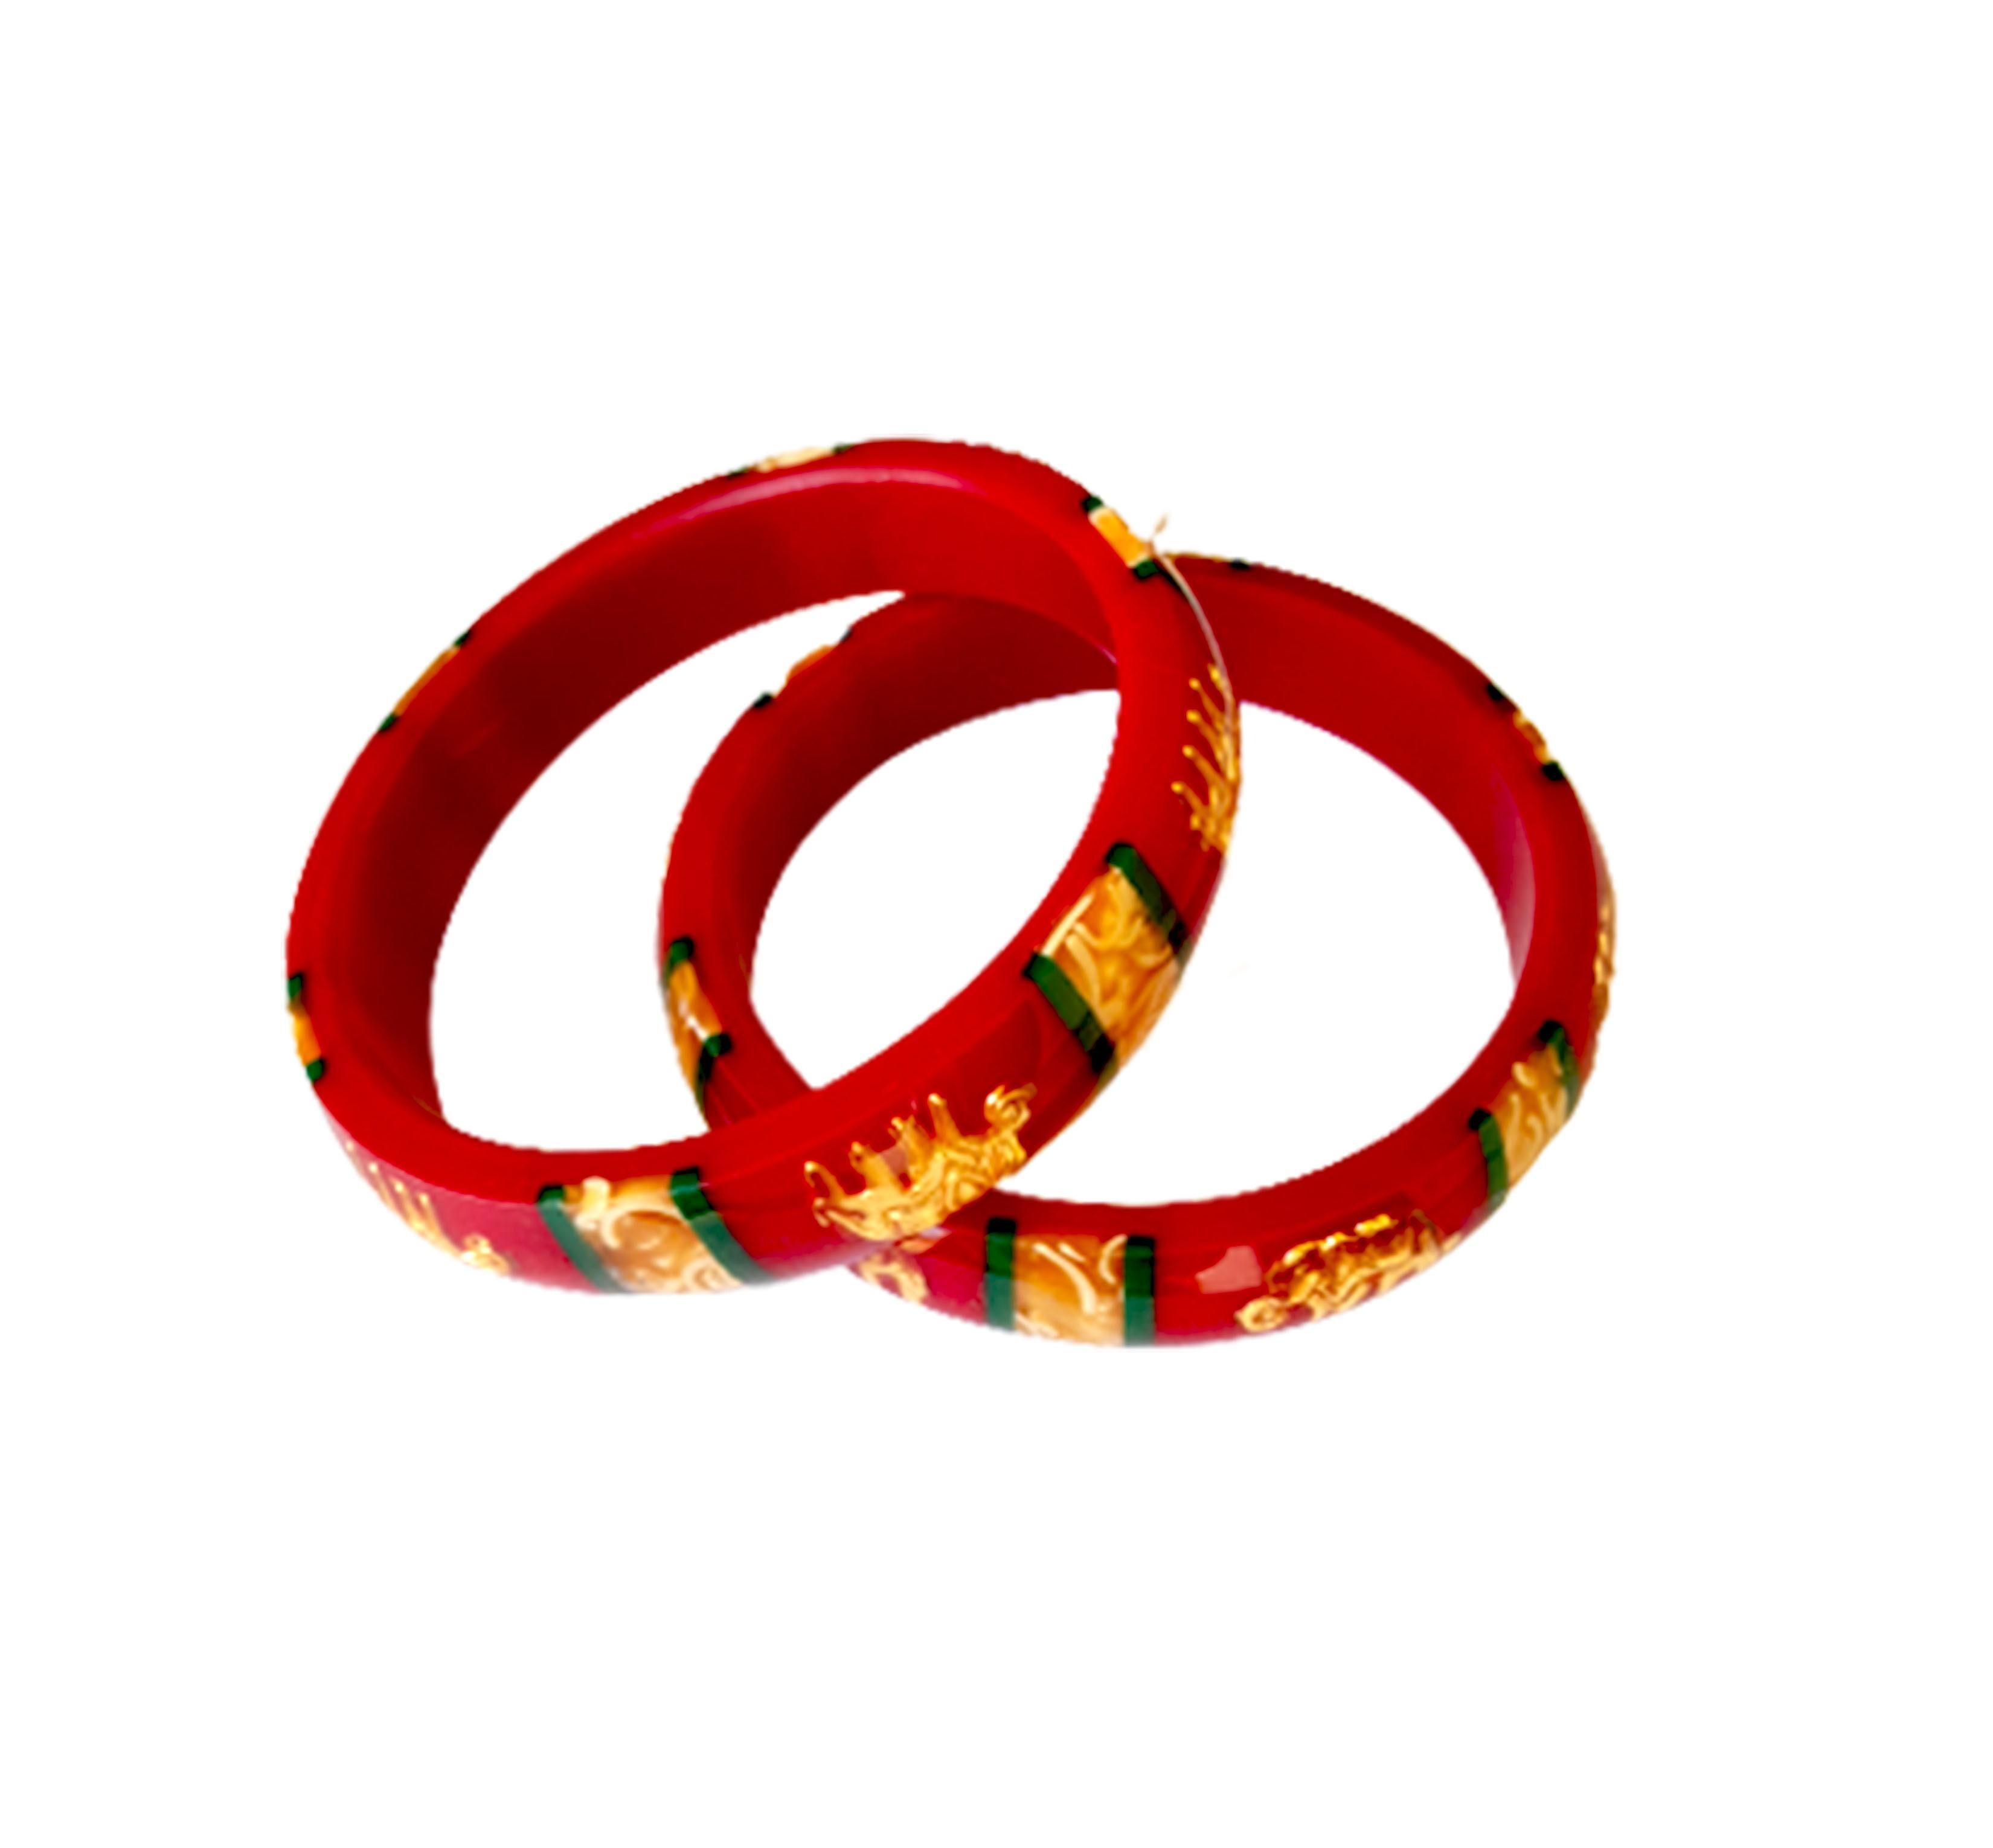
Bovzen Acrylic Pola Bangle Set Pack of 2 ( Size 2-2 )
Type: Bangles
Brand: BOVZEN
Price: Rs. 399
 Bovzen Gold Plated Laminated Acrylic Shakha Pola Bangle  Red Pola, Set of 2,Best quality Pola with Micro Gold Plated for long lasting of golden color; for both daily usage as well as occasional use. All sizes available, from smallest bangle size of 2-2 to highest bangle size of 2-12.
Features: Handmade Gold Plated Bangles### Its from West Bengal###Best quality Gold plating on Copper for long lasting###Base material is high quality Acrylic pipe
Included: One-Pair-of-Gold-Plated-Red--Pola-Acrylic-Bangles